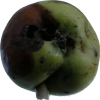
Label: Apple 12